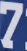
Number: 7